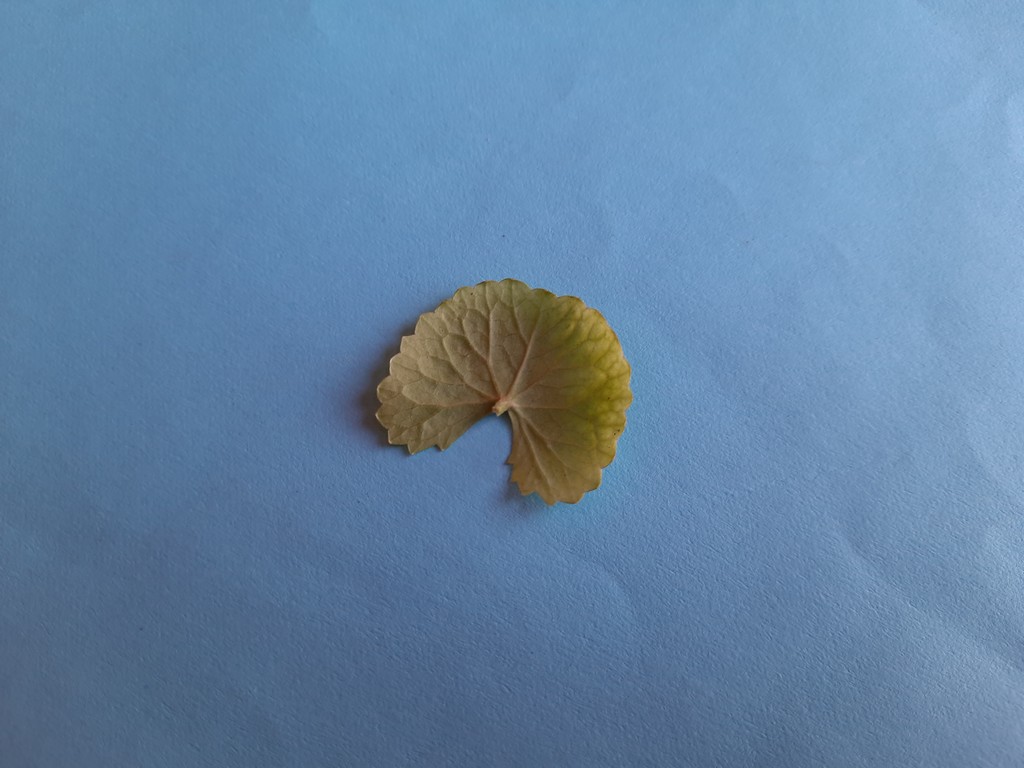
Label: Healthy